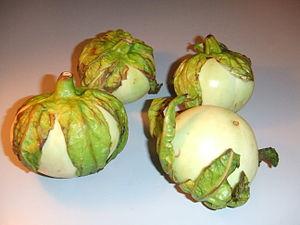
Solanum macrocarpon est une plante vivace tropicale de la famille des solanacées, étroitement apparentée à l'aubergine.
Avec environ 1400 espèces, le genre Solanum est le plus riche en espèces de la famille des Solanaceae et l'un des plus grands des angiospermes.